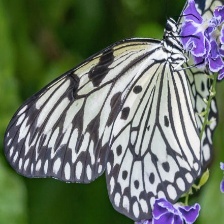
Species: PAPER KITE